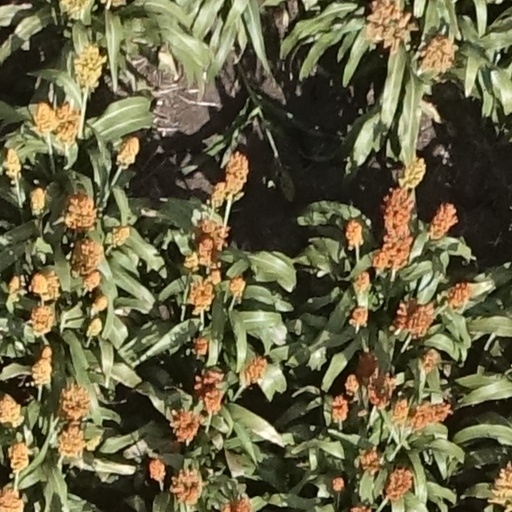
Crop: sorghum